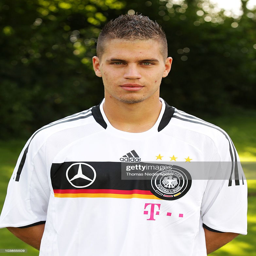
football player poses during country the team presentation .